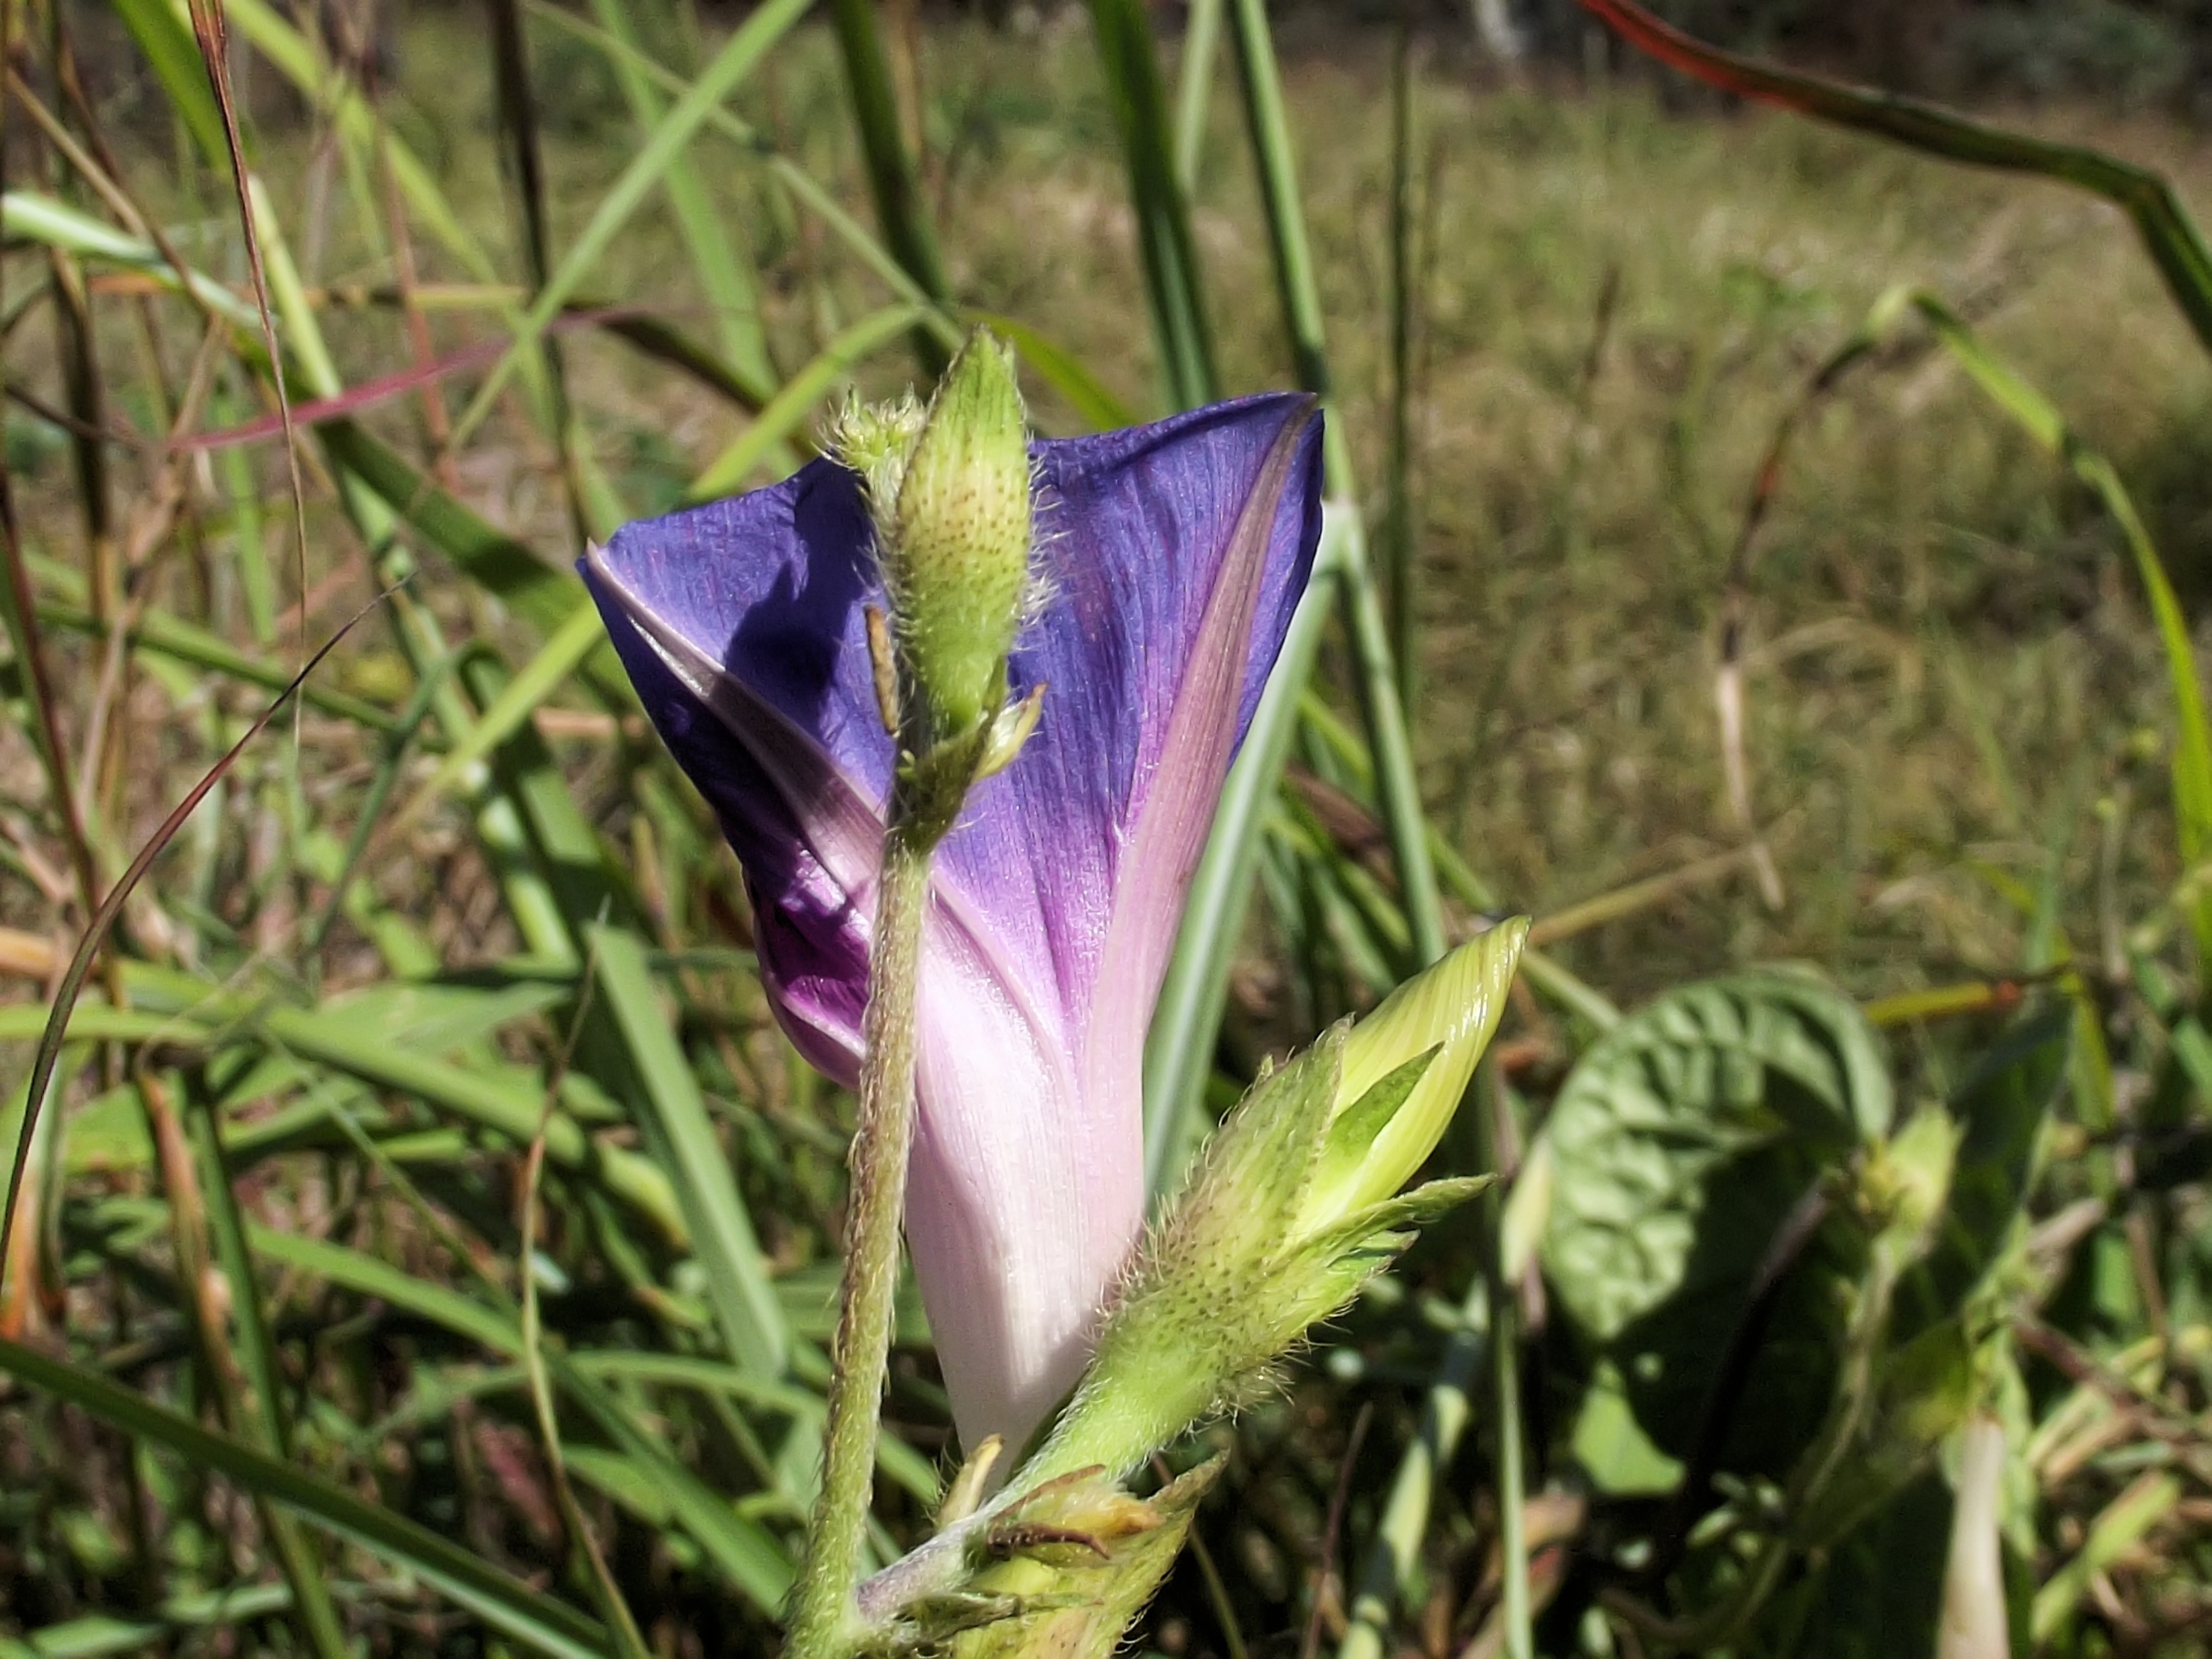
nature, grass, plant, leaf, flower, purple, bloom, wild, green, insect, botany, butterfly, flora, fauna, invertebrate, wildflower, flowers, leaves, mexico, buds, tall, species, ipomoea purpurea, ipomoea, macro photography, flowering plant, genus, central america, bellflower family, trumpet shaped, grass family, land plant, moths and butterflies, common morning glory